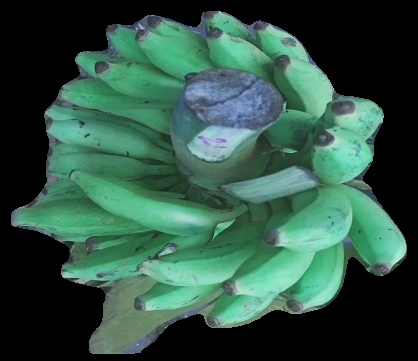
Variety: elakki-bale
Grade: grade2